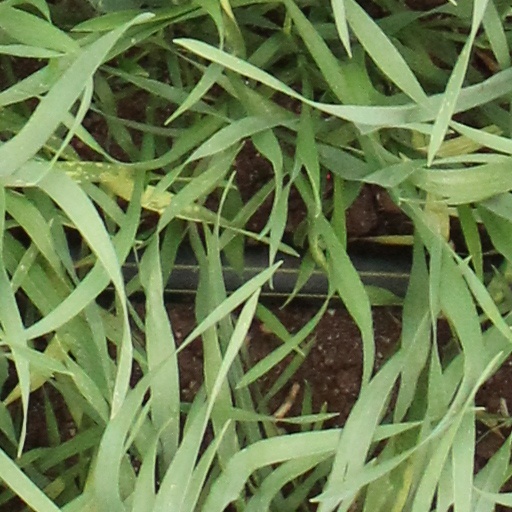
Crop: wheat